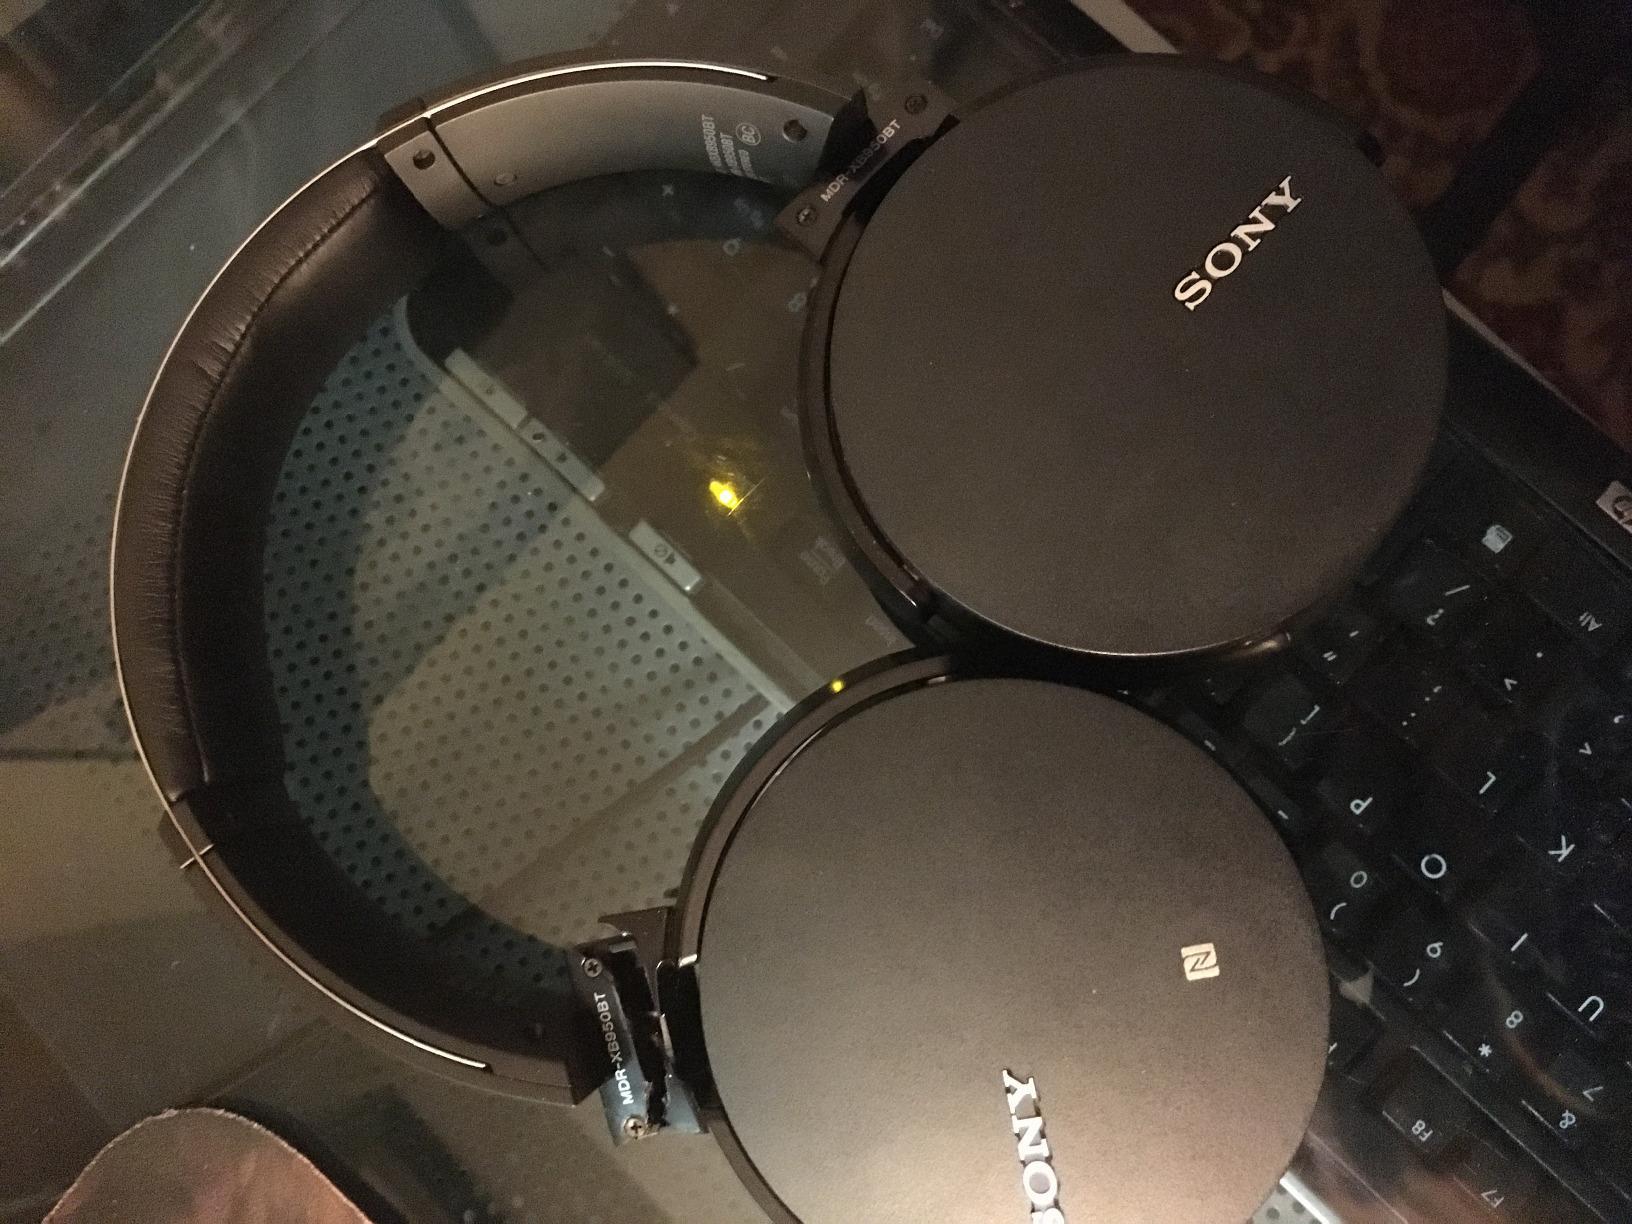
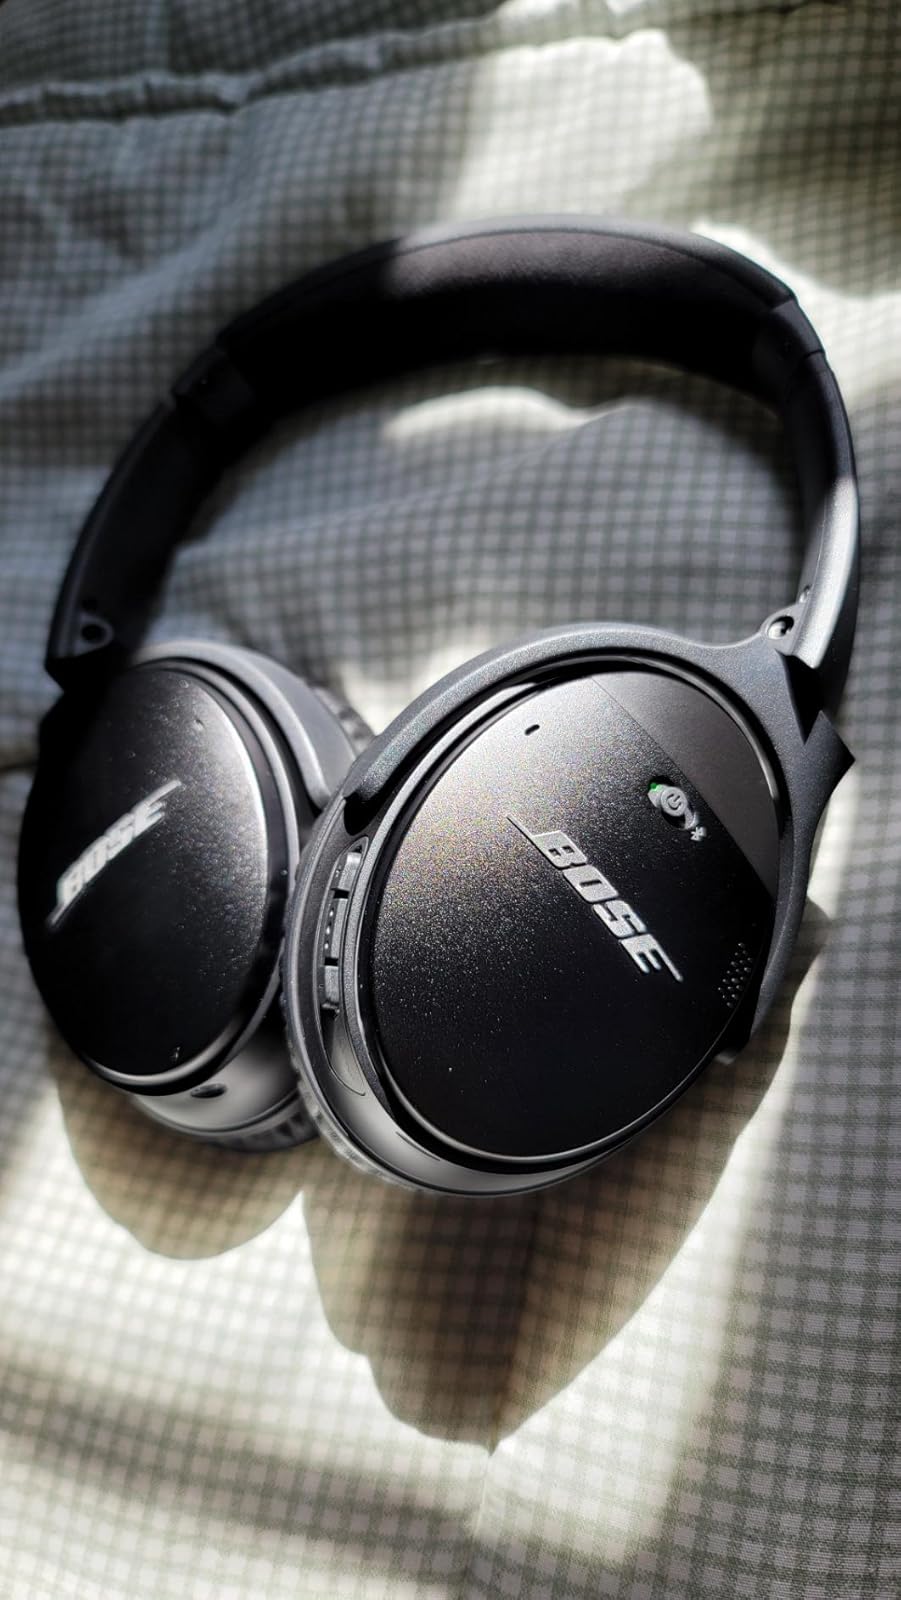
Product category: headphones
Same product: no